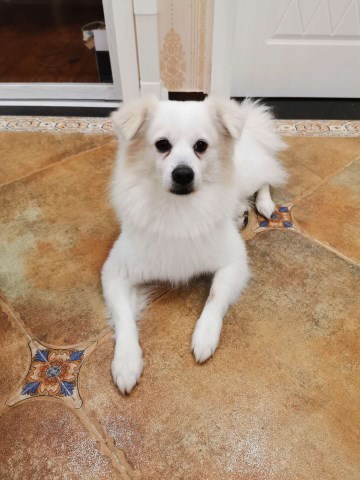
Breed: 253-n000107-Japanese_Spitzes